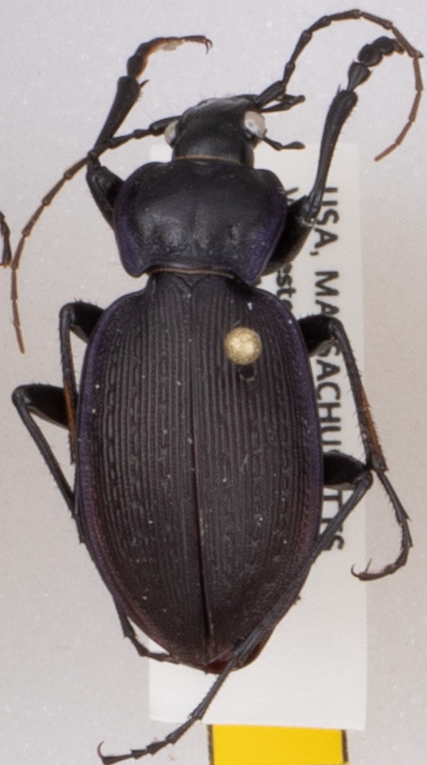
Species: Carabus goryi
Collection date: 2018-06-05
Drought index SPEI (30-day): -1.45
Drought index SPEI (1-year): -0.316
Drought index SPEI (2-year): -0.842